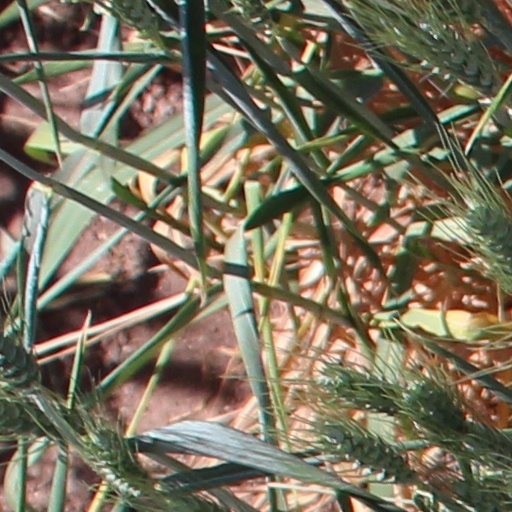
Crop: wheat